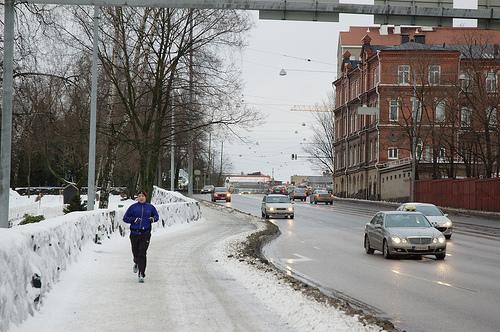
Weather: snow or frosty